Jack Viney

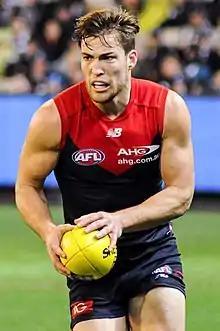
Viney playing for Melbourne in 2017

Jack Viney (born 13 April 1994) is a professional Australian rules footballer playing for the Melbourne Football Club in the Australian Football League (AFL). A midfielder, tall and weighing , Viney is capable of contributing as both an inside and outside midfielder. He played top-level football at a young age playing in the first XVIII at Prince Alfred College at fifteen and was a bottom-aged player in the TAC Cup for the Oakleigh Chargers. His father, Todd Viney, is a former Melbourne captain and Jack followed in his footsteps when he was drafted by Melbourne with the twenty-sixth pick in the 2012 AFL draft under the father–son rule. He made his debut in 2013, receiving a nomination for the AFL Rising Star and was awarded the Harold Ball Memorial Trophy. He was named as Melbourne's best and fairest player in 2016, winning the Keith 'Bluey' Truscott Trophy. In 2017, he became Melbourne co-captain alongside Nathan Jones, captaining the club for three seasons.